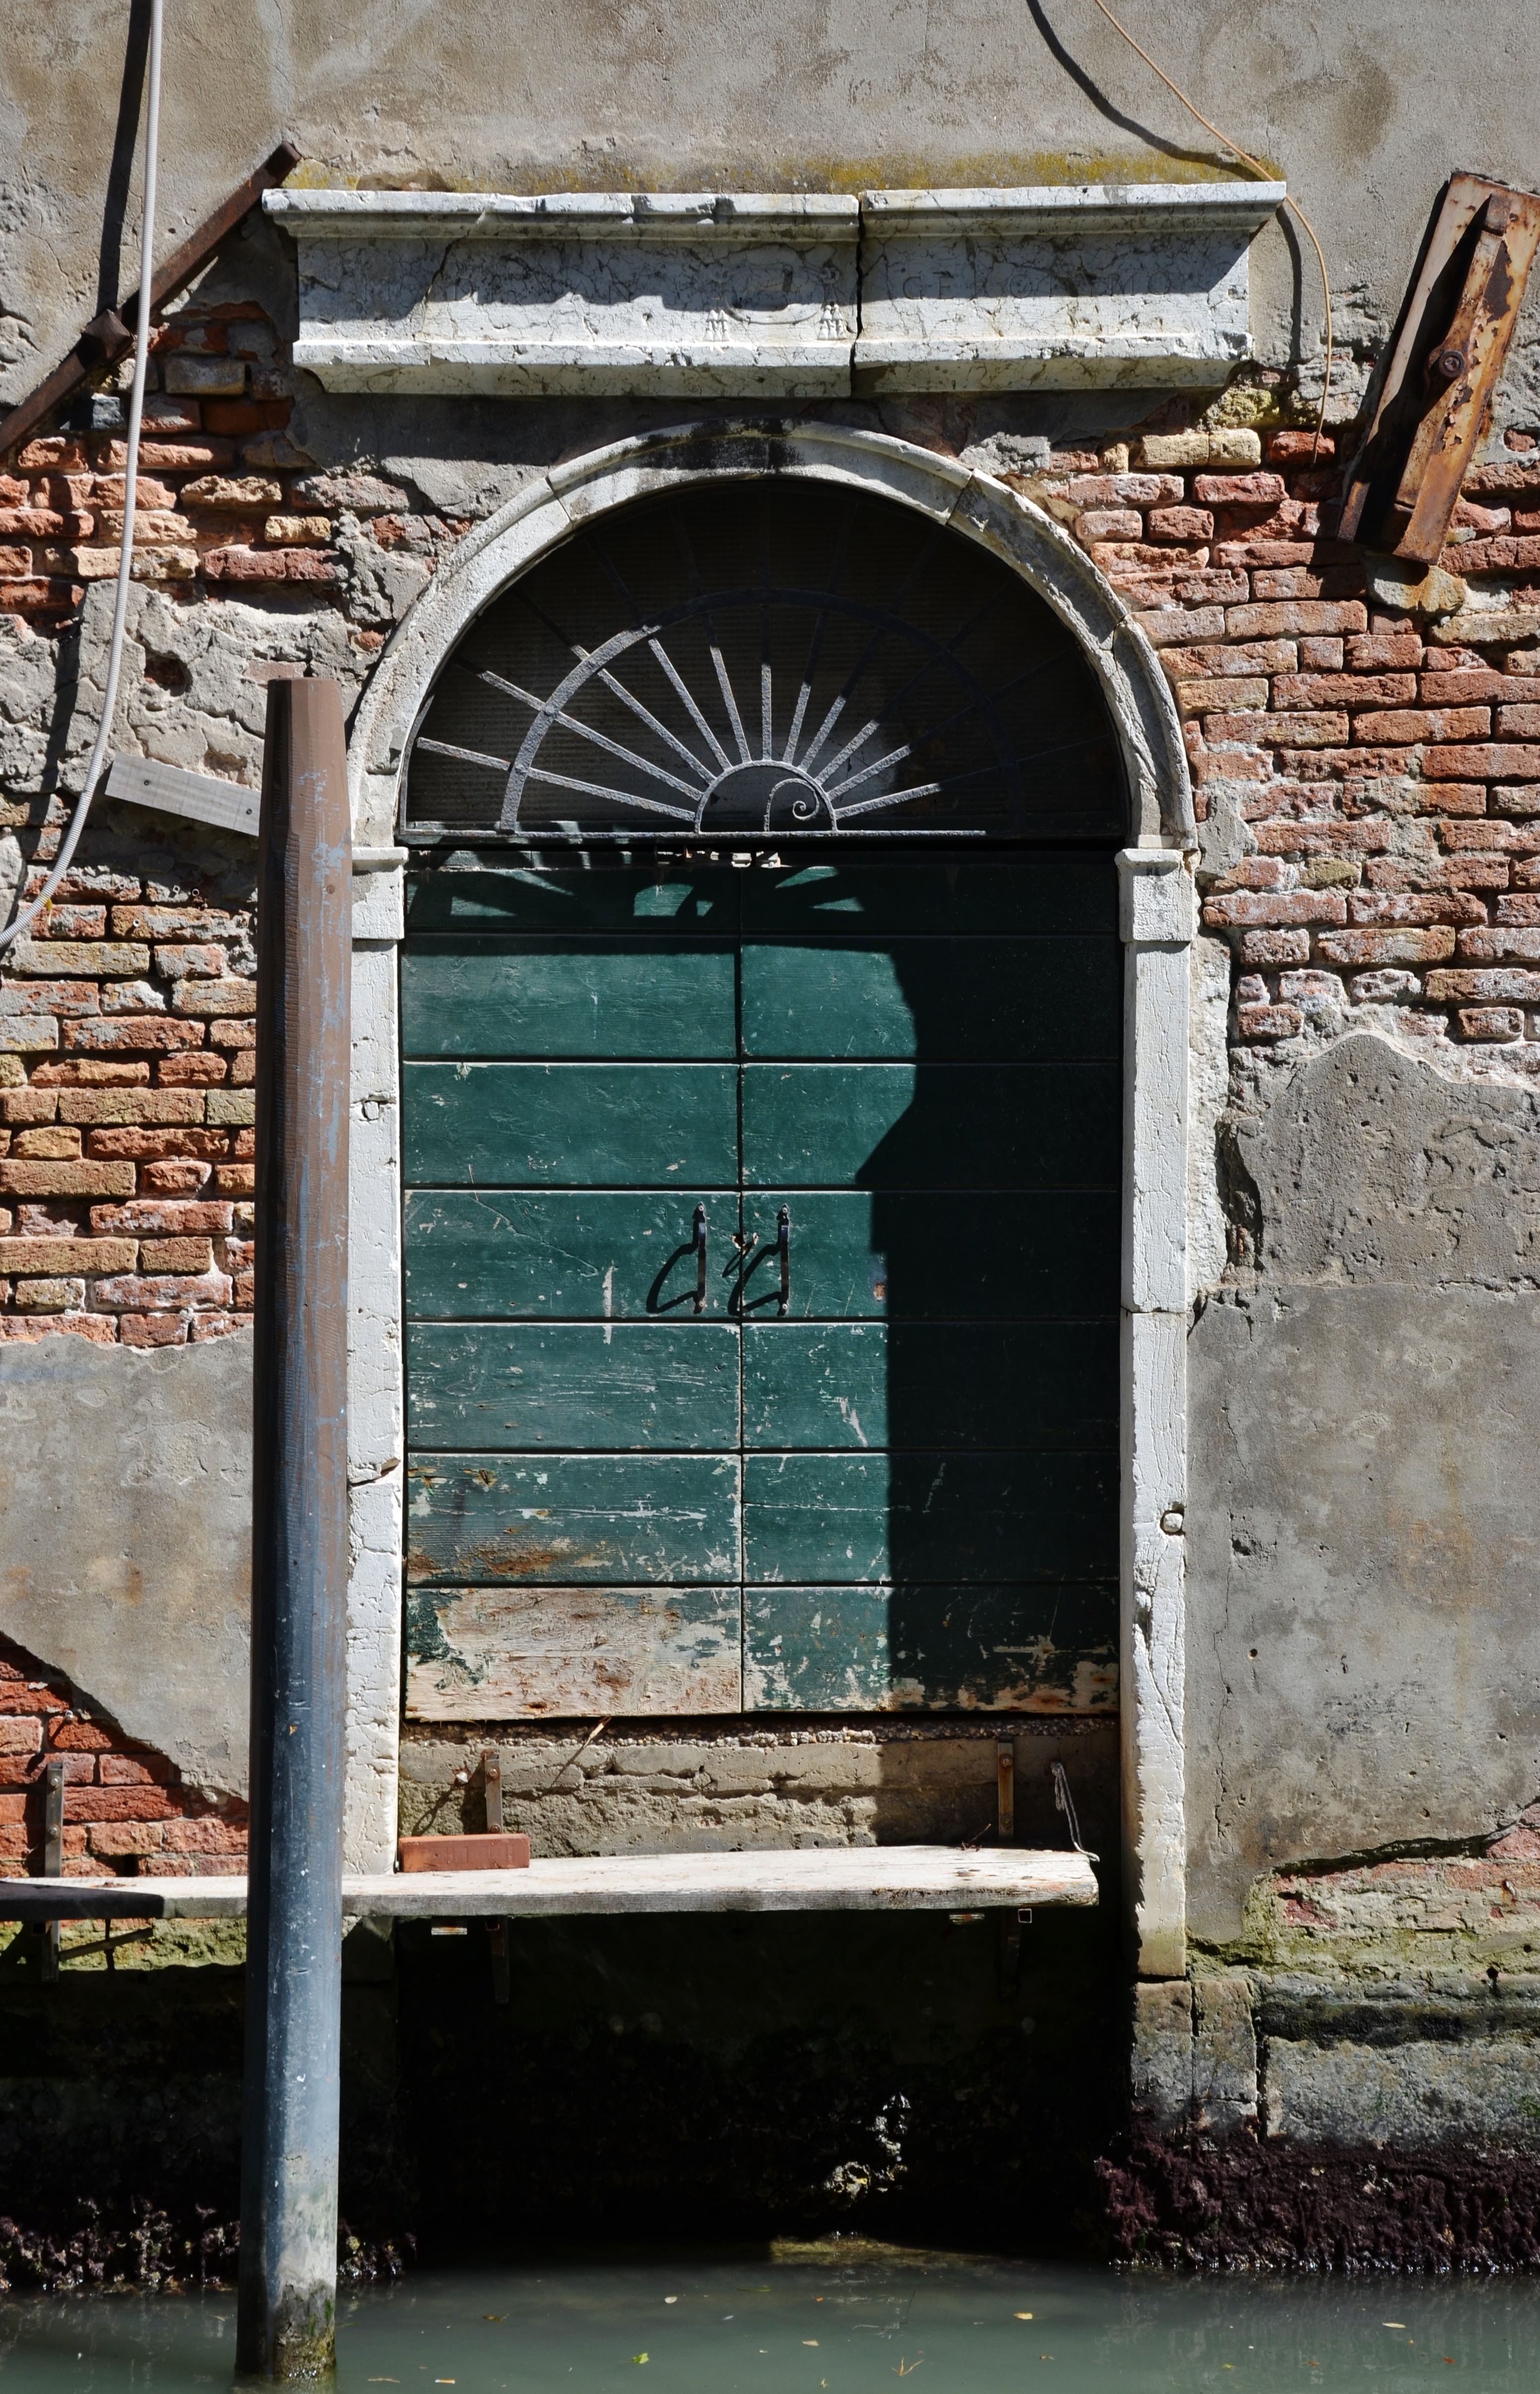
architecture, wood, vintage, antique, house, window, old, wall, canal, europe, arch, mediterranean, entrance, italy, venice, exterior, historic, door, art, history, old door, italian, lintel, urban area, ancient history